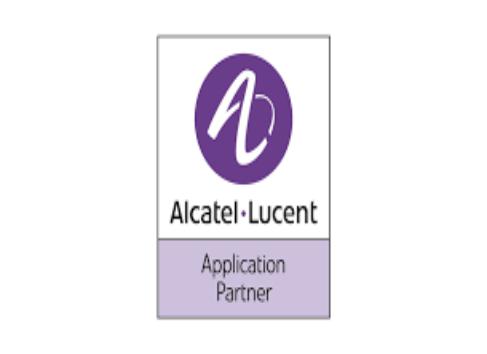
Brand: Alcatel-1
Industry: Electronic